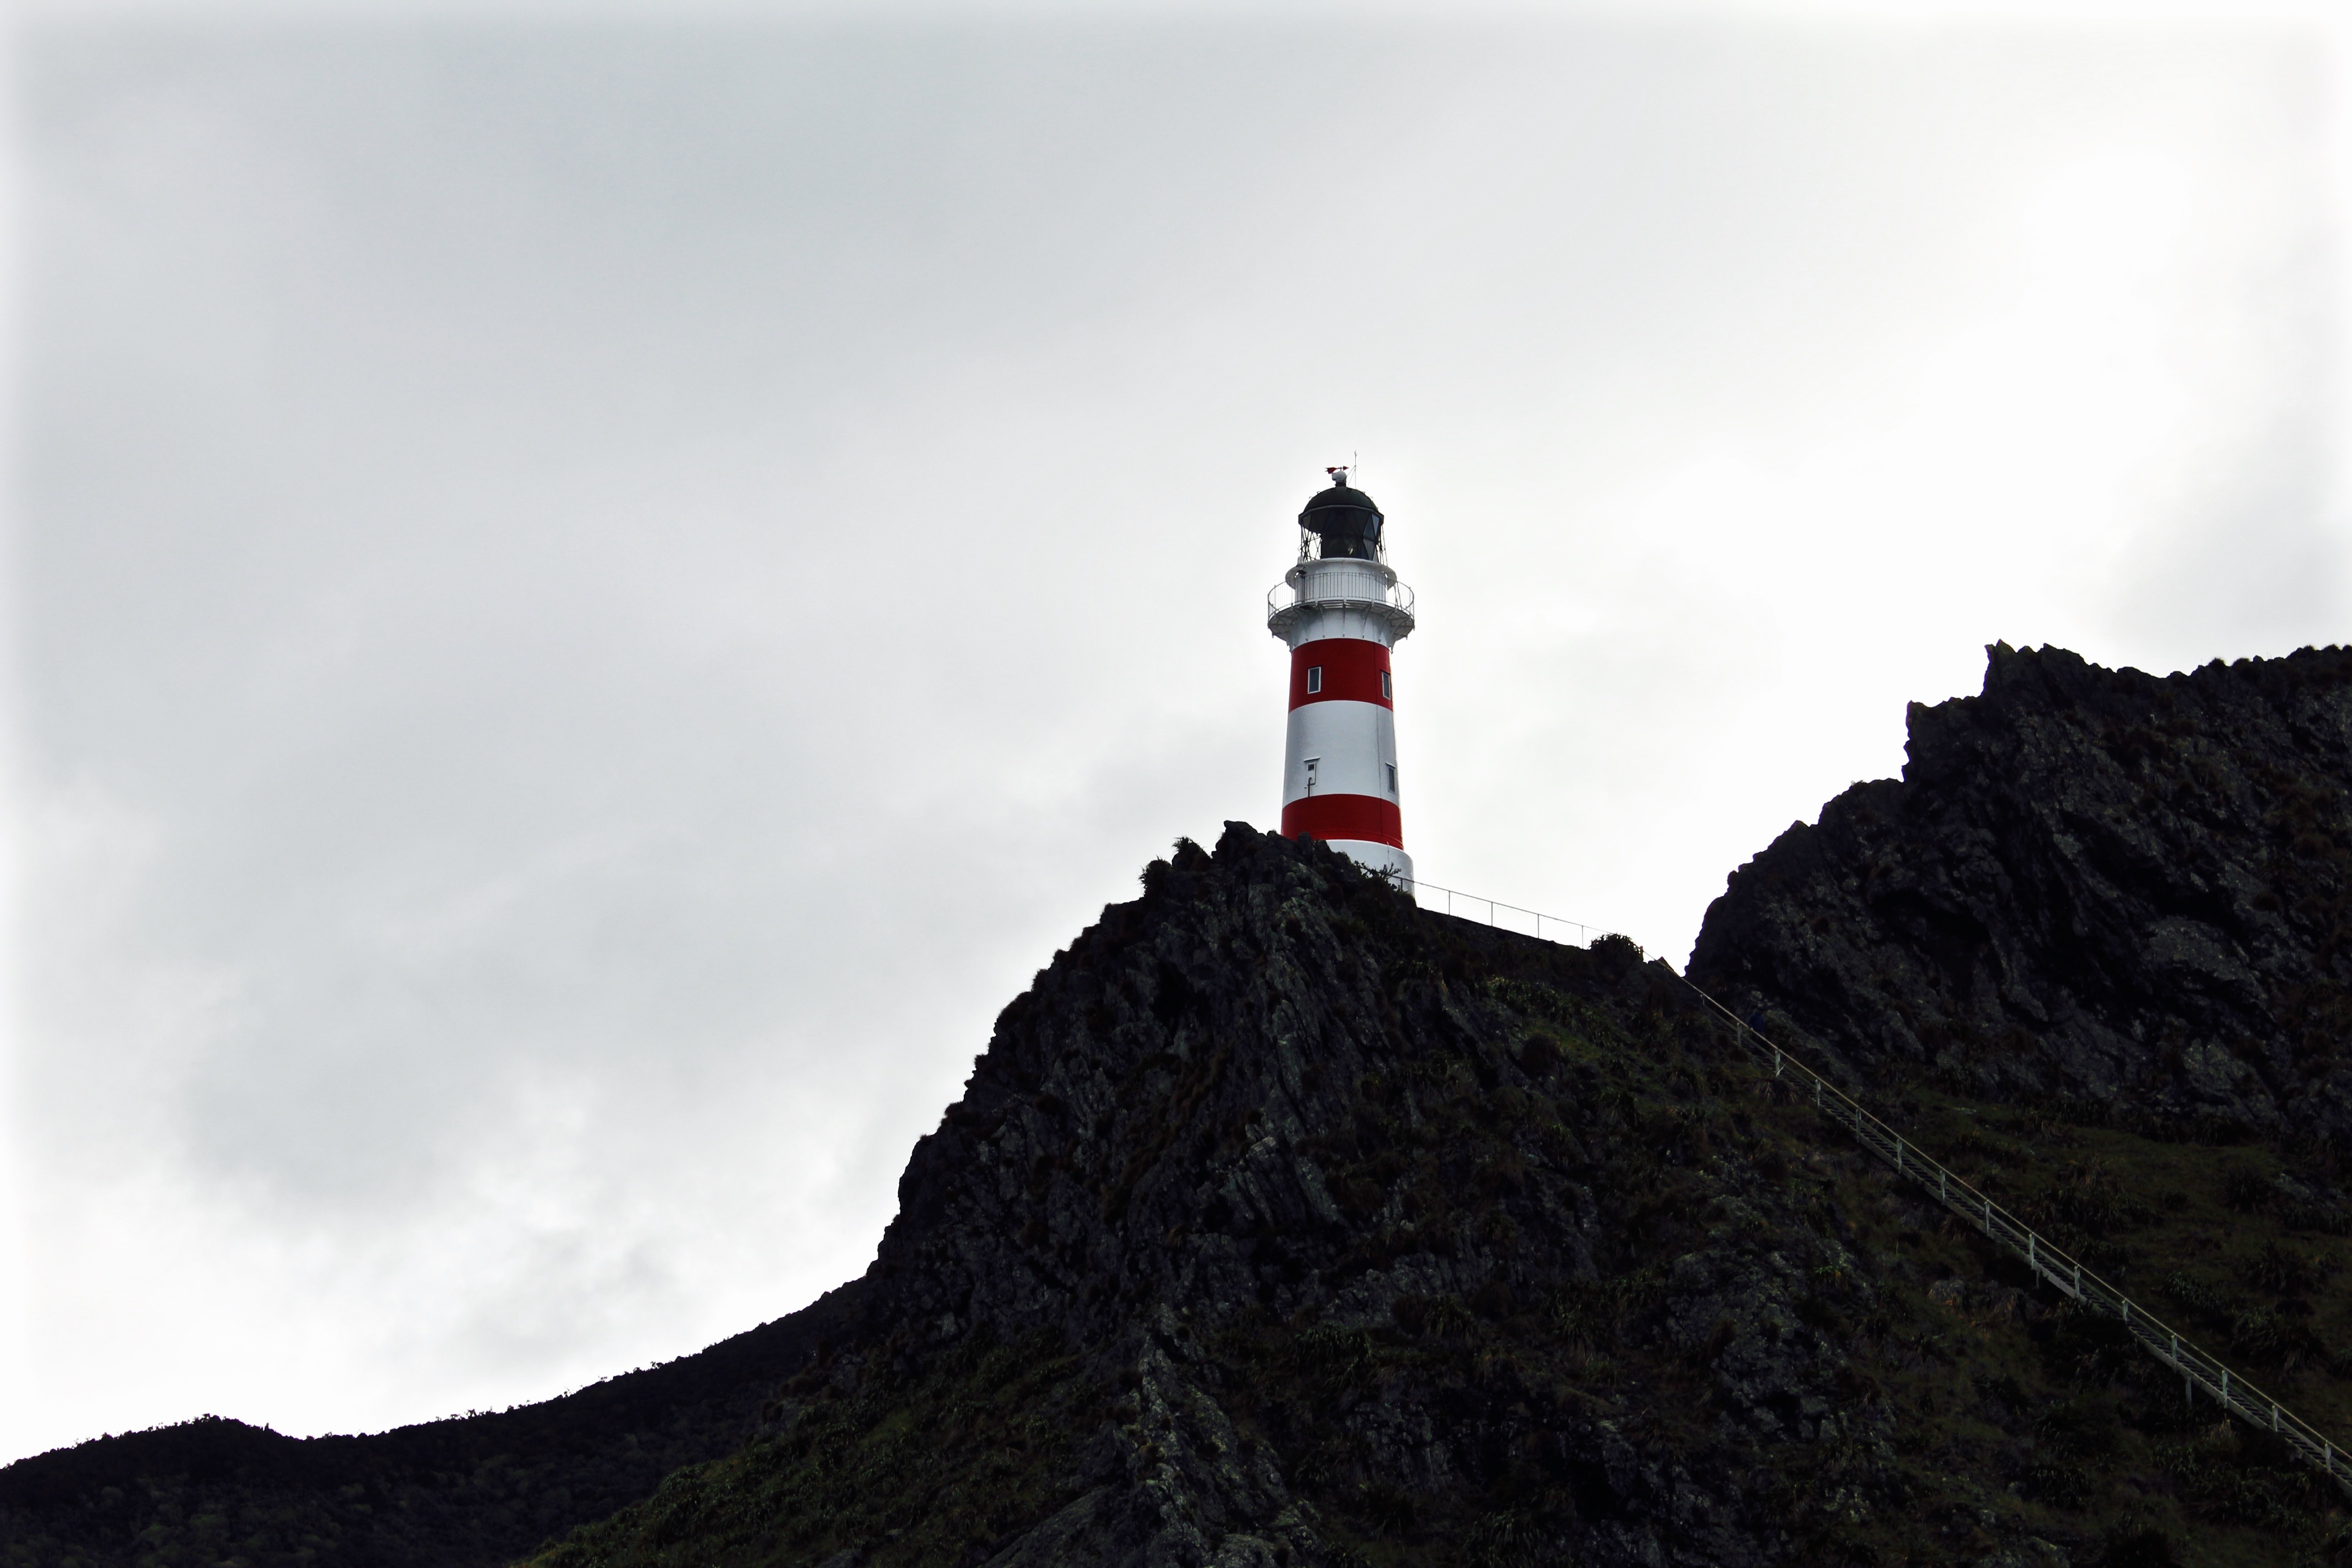
mountain, lighthouse, tower